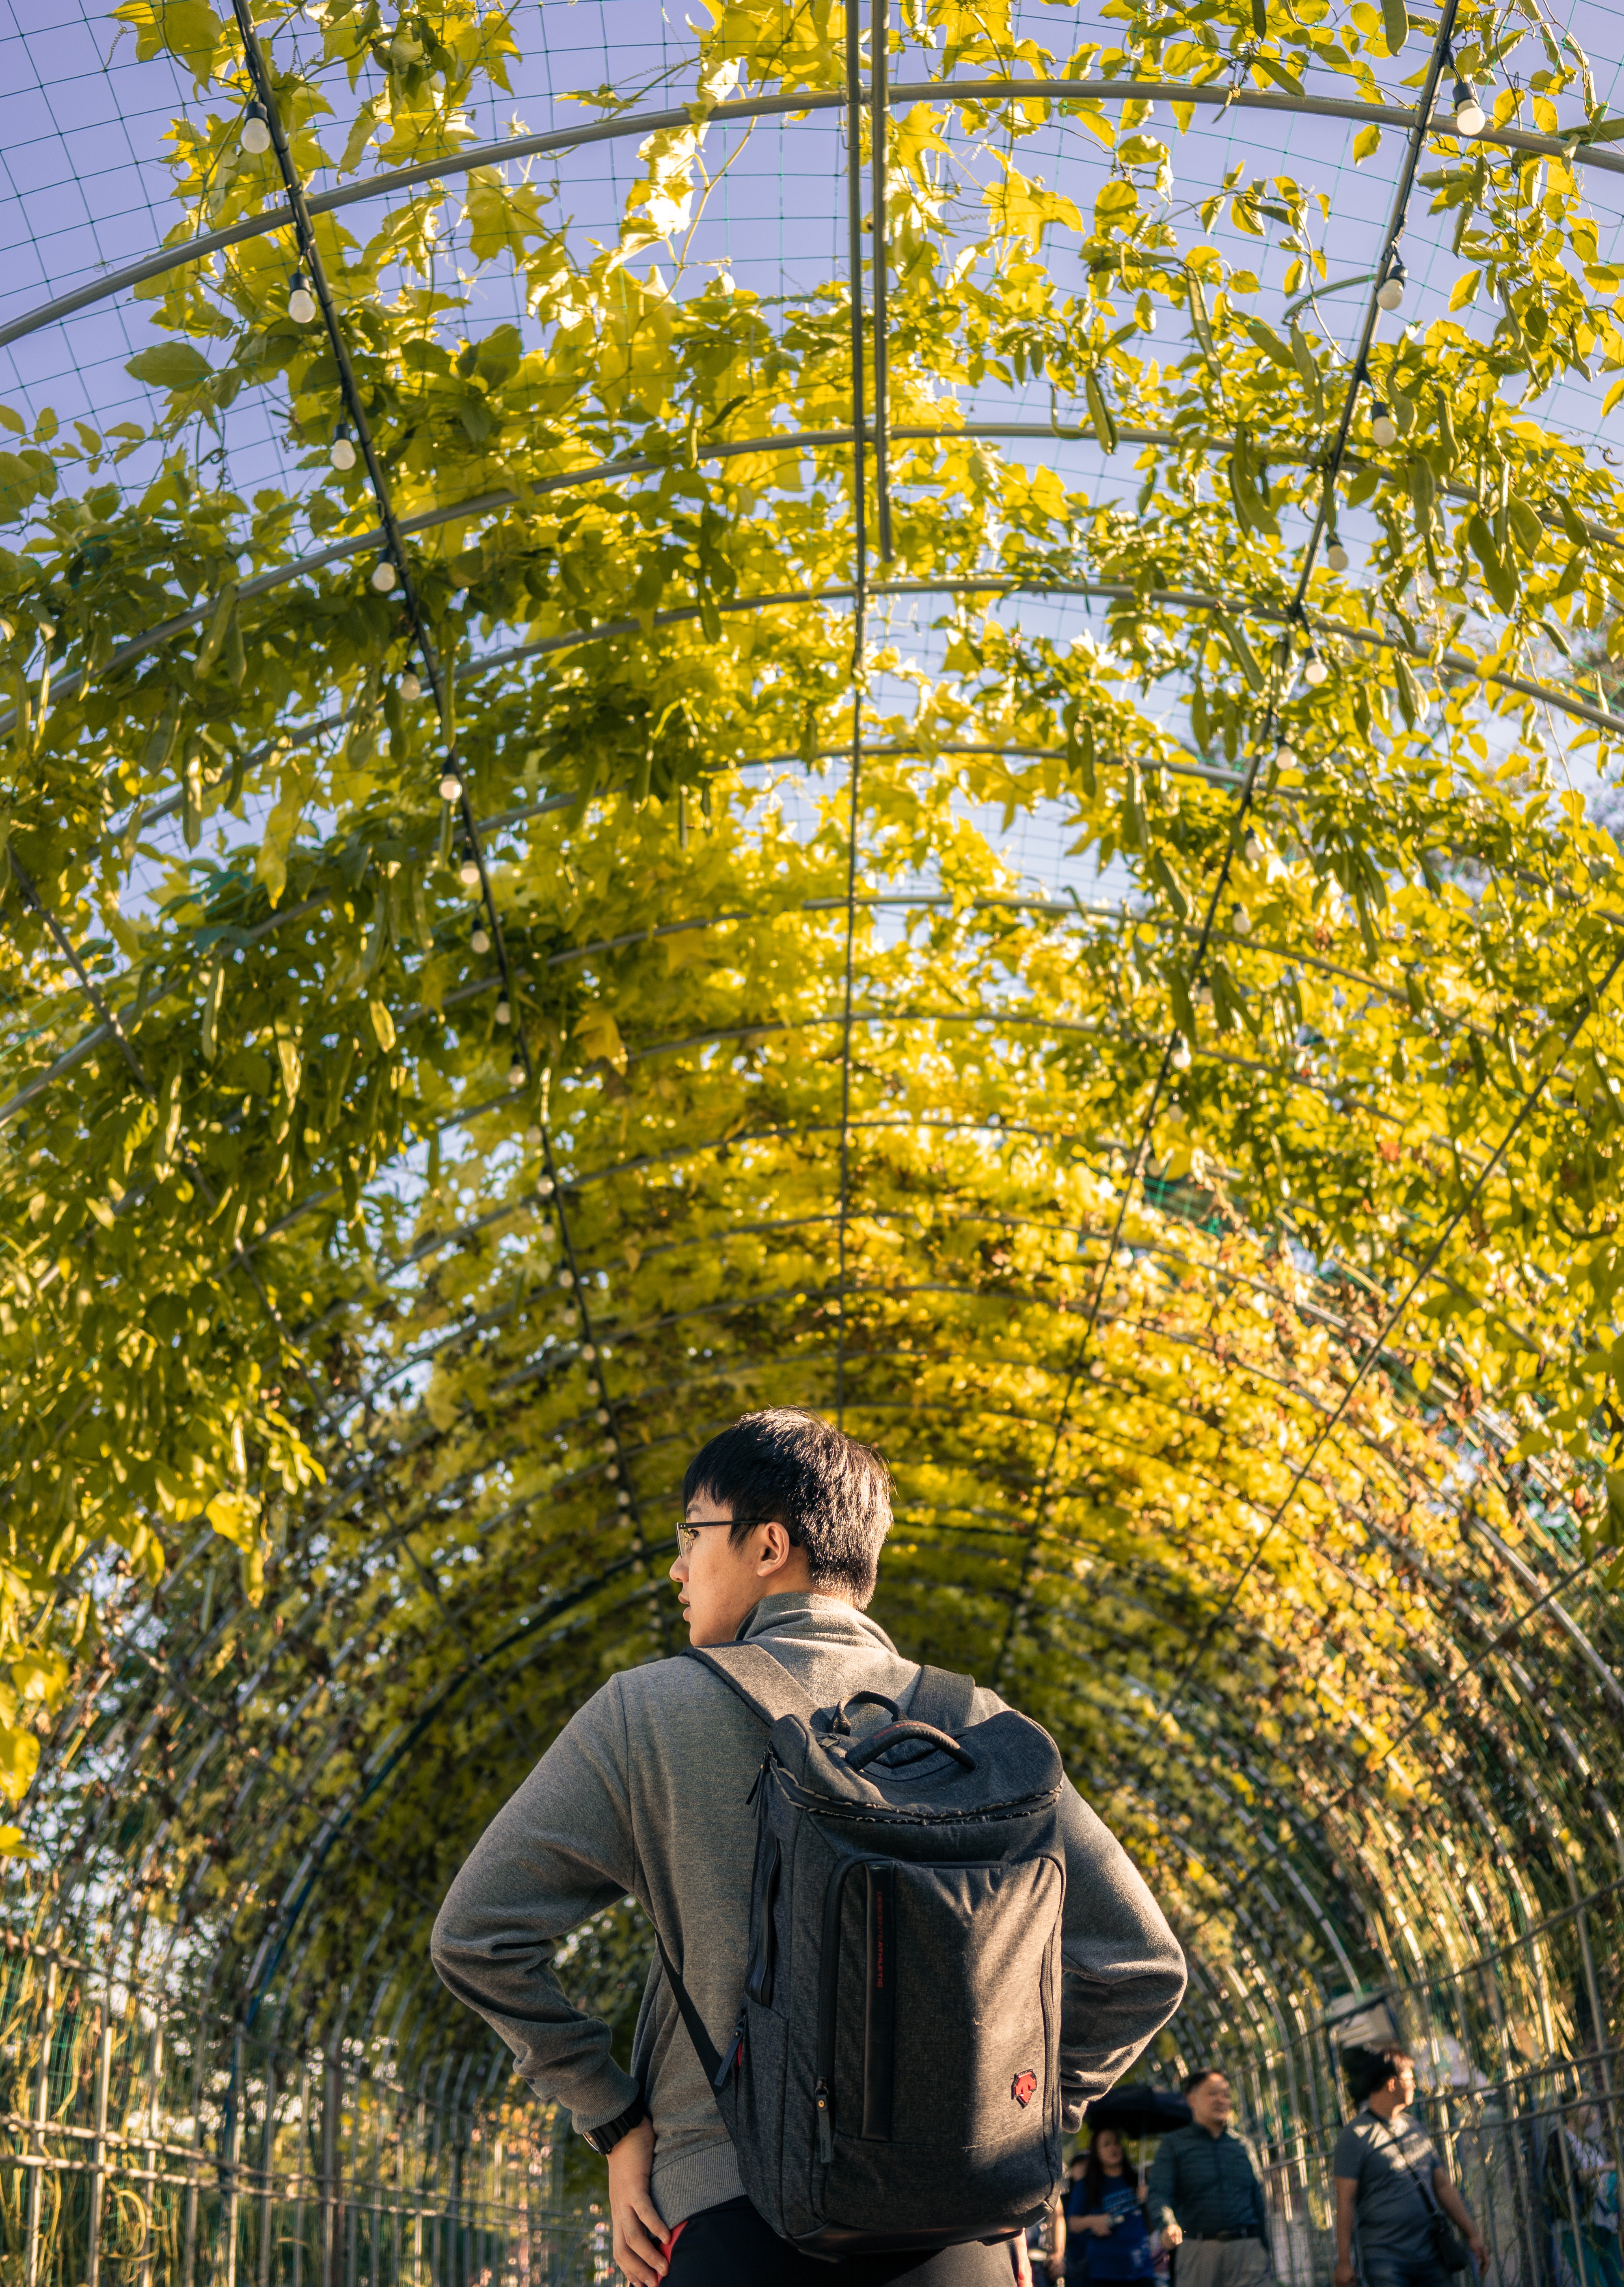
yellow, nature, tree, plant, woody plant, leaf, spring, autumn, branch, grass, grass family, recreation, shrub